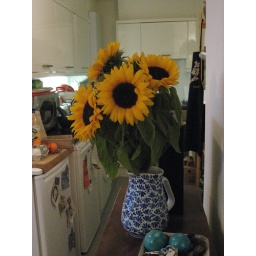
sunflowers from columbia road flower market in our kitchen